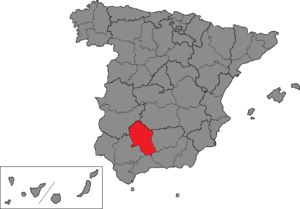
La circonscription électorale de Cordoue est l'une des cinquante-deux circonscriptions électorales espagnoles utilisées comme divisions électorales pour les élections générales espagnoles.